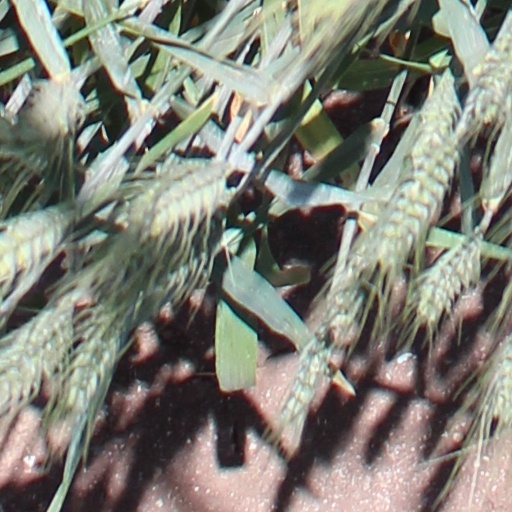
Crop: wheat